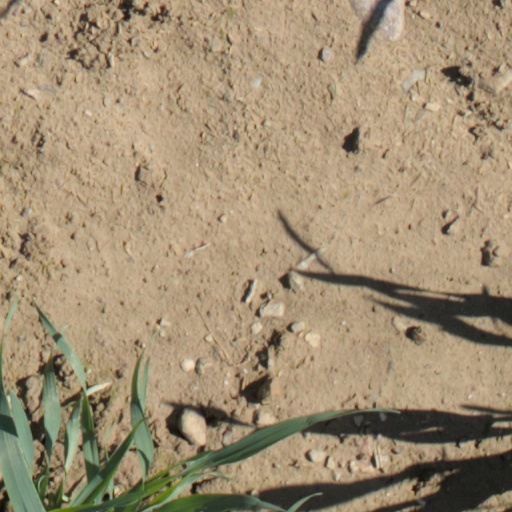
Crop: wheat